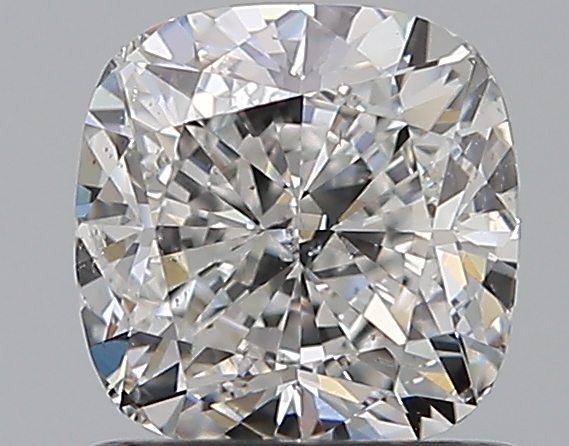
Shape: cushion
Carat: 1
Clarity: VS2
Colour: G
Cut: EX
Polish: EX
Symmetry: VG
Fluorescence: N
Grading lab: GIA
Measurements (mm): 5.58 x 5.51 x 3.8